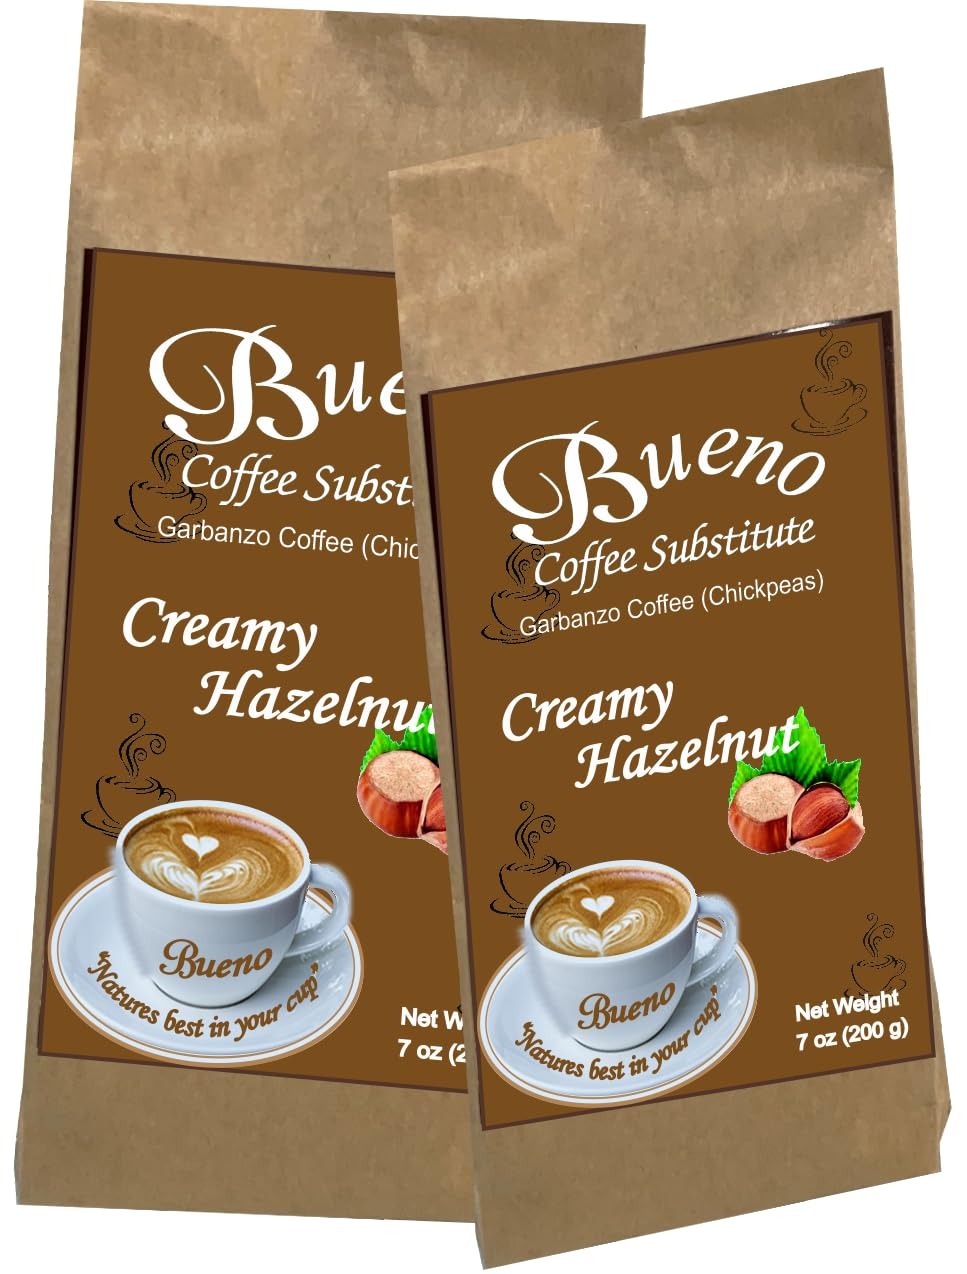
Item Name: Creamy Hazelnut Coffee Alternative (2-7 ounce bags), Medium roast, coffee substitute, Garbanzo Coffee, caffeine free, healthy, brewable, nutritious, made in USA
Bullet Point 1: Only 1 level TBSP per 3 cups of water when brewing
Bullet Point 2: Cheaper than regular coffee because a little goes a long way.
Bullet Point 3: Bueno can be made in a: Coffee Brewer, French Press, Espresso Machine, K-Cup (reusable)
Bullet Point 4: Remember: reduce the amount of Bueno by Use 1/3 to 1/2 the amount normally used when brewing.
Bullet Point 5: Great as an espresso, Machiato, Iced, Blended. Tastes just like Coffee.
Product Description: Bueno is the best real coffee alternative for people who do not drink coffee but would like a good hot drink. It is also recommended for those who would like to stop drinking coffee, or who for medical reasons, need to abstain from caffeine and other harmful effects of coffee. Unlike many coffee substitutes, Bueno Coffee Substitute is prepared by brewing in a drip coffee maker or a percolator. It contains minerals such as zinc, copper, phosphorous, and iron. Since it is 100% naturally caffeine free, both adults and children can enjoy it any time of day. There are three flavors available. Bueno Coffee Substitute is made from Garbanzo beans and natural flavoring. It is sold already roasted and ground ready to brew. Our beans are not Genetically Modified (NON GMO) and are grown in Washington, USA.
Value: 1.0
Unit: Count

Price: 21.95